Wanderbühne

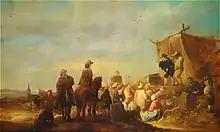
Benjamin Cuyp: "Wanderschausteller" around 1645, Niederlande

The first Italian acting troupes moved across the Alps at the end of the fifteenth century, but played primarily in aristocratic circles, in which the Italian was powerful. With the development of Italian opera as the most popular form of theatre at the European courts after 1600, many of the Italian comedy groups in the German region saw themselves forced to open up to new audiences because they could not compete with this new form of musical theatre. Thus, they turned to the German middle class, which, however, did not understand Italian. The Commedia dell'arte performances of the Italian theatre groups developed into a sort of pantomime whose comic action was mediated by masks and exaggerated gestures and movement.